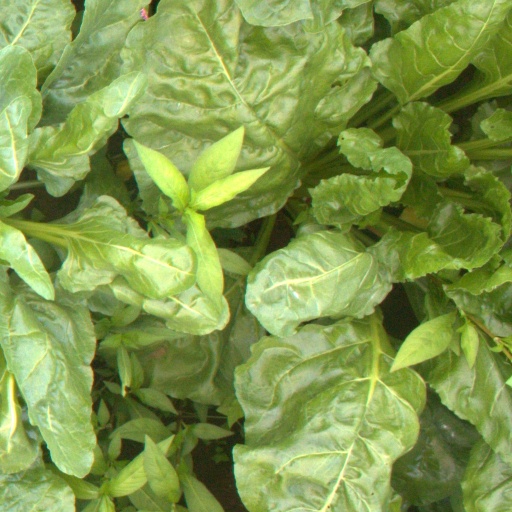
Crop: sugar beet